Capital punishment in Saudi Arabia

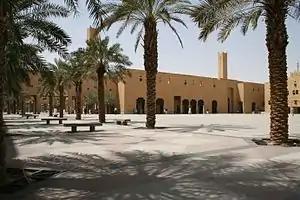
Deera Square, central Riyadh. It used to be the location of public beheadings.

Murder is punishable by death in Saudi Arabia. If a murderer pays a family of the victim blood money, and the family approves of the choice, the murderer will not be executed. The criminal justice system waits until the family makes a decision on whether the family of the victim will accept blood money or if the family of the victim will choose to have the murderer executed, or to completely forgive the perpetrator.